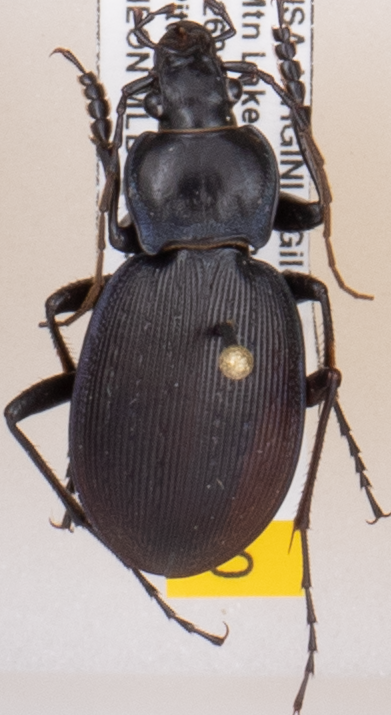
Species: Carabus goryi
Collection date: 2019-06-04
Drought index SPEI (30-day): -1.13
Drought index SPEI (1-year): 2.09
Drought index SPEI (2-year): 2.09